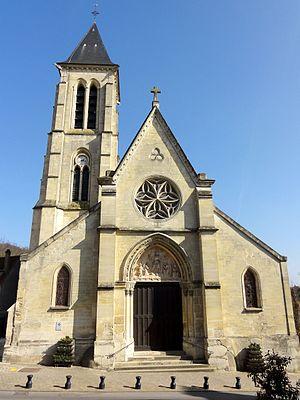
Façade occidentale.
L'église Saint-Martin est une église catholique paroissiale située à Cormeilles-en-Parisis, en France. Elle succède à une église romane, dont ne restent que deux chapiteaux au début de la nef. Le principal seigneur de Cormeilles est l'abbaye Saint-Denis : c'est sous son abbé Suger que la construction de la crypte sous le chœur de l'actuelle église est lancée, vers 1145. Peu connue et généralement fermée au public, elle représente néanmoins l'une des deux plus anciennes cryptes gothiques connues, avec celle de la basilique Saint-Denis, et est d'une grande valeur archéologique. Le chœur de l'église, au chevet plat, est édifié un peu plus tard, au dernier quart du XIIᵉ siècle ; puis il est prolongé vers l'ouest pendant la première moitié du XIIIᵉ siècle. Ce chœur a considérablement évolué depuis, car des problèmes de stabilité ont plusieurs fois donné lieu à des reconstructions. Le collatéral sud notamment est refait à neuf au XVIᵉ siècle, dans le style flamboyant. La plupart des chapiteaux de la nef sont du même style, et datent des années 1515-1525 : six grandes arcades ont dû être reprises en sous-œuvre à cette époque.